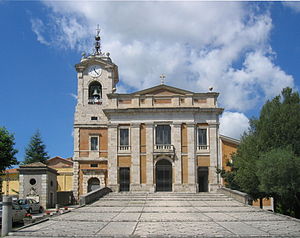
Alatri / Attraktioner
San Paolo
Alatri er en by i den italienske provins Frosinone i Lazioregionen, med 30.000 indbyggere, beliggende omkring 90 km syd for Rom. Alatri er berømt for sin Megalit Akropolis.